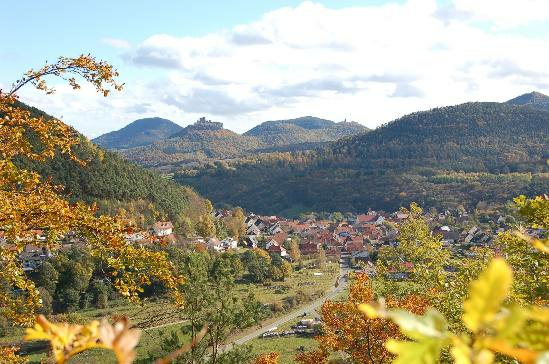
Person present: No